William H. Holcomb House

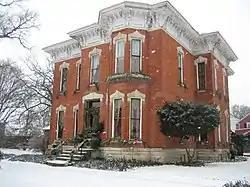
The Italianate William H. Holcomb House in Rochelle, Illinois.

The William H. Holcomb House, also known by Carl Vandre House, is located in the Ogle County, Illinois city of Rochelle. An elegant Italianate structure, the Holcomb House has been listed on the National Register of Historic Places since 1973.